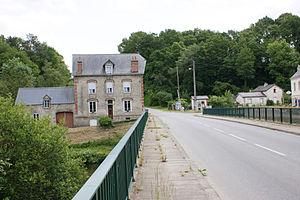
Anciens bâtiments de la gare de Saint-Rivalain.
La gare de Saint-Rivalain est une gare ferroviaire française de la ligne d'Auray à Pontivy, située au lieu-dit Saint-Rivalain Gare sur le territoire de la commune de Saint-Barthélemy, près de Melrand, dans le département du Morbihan en région Bretagne.